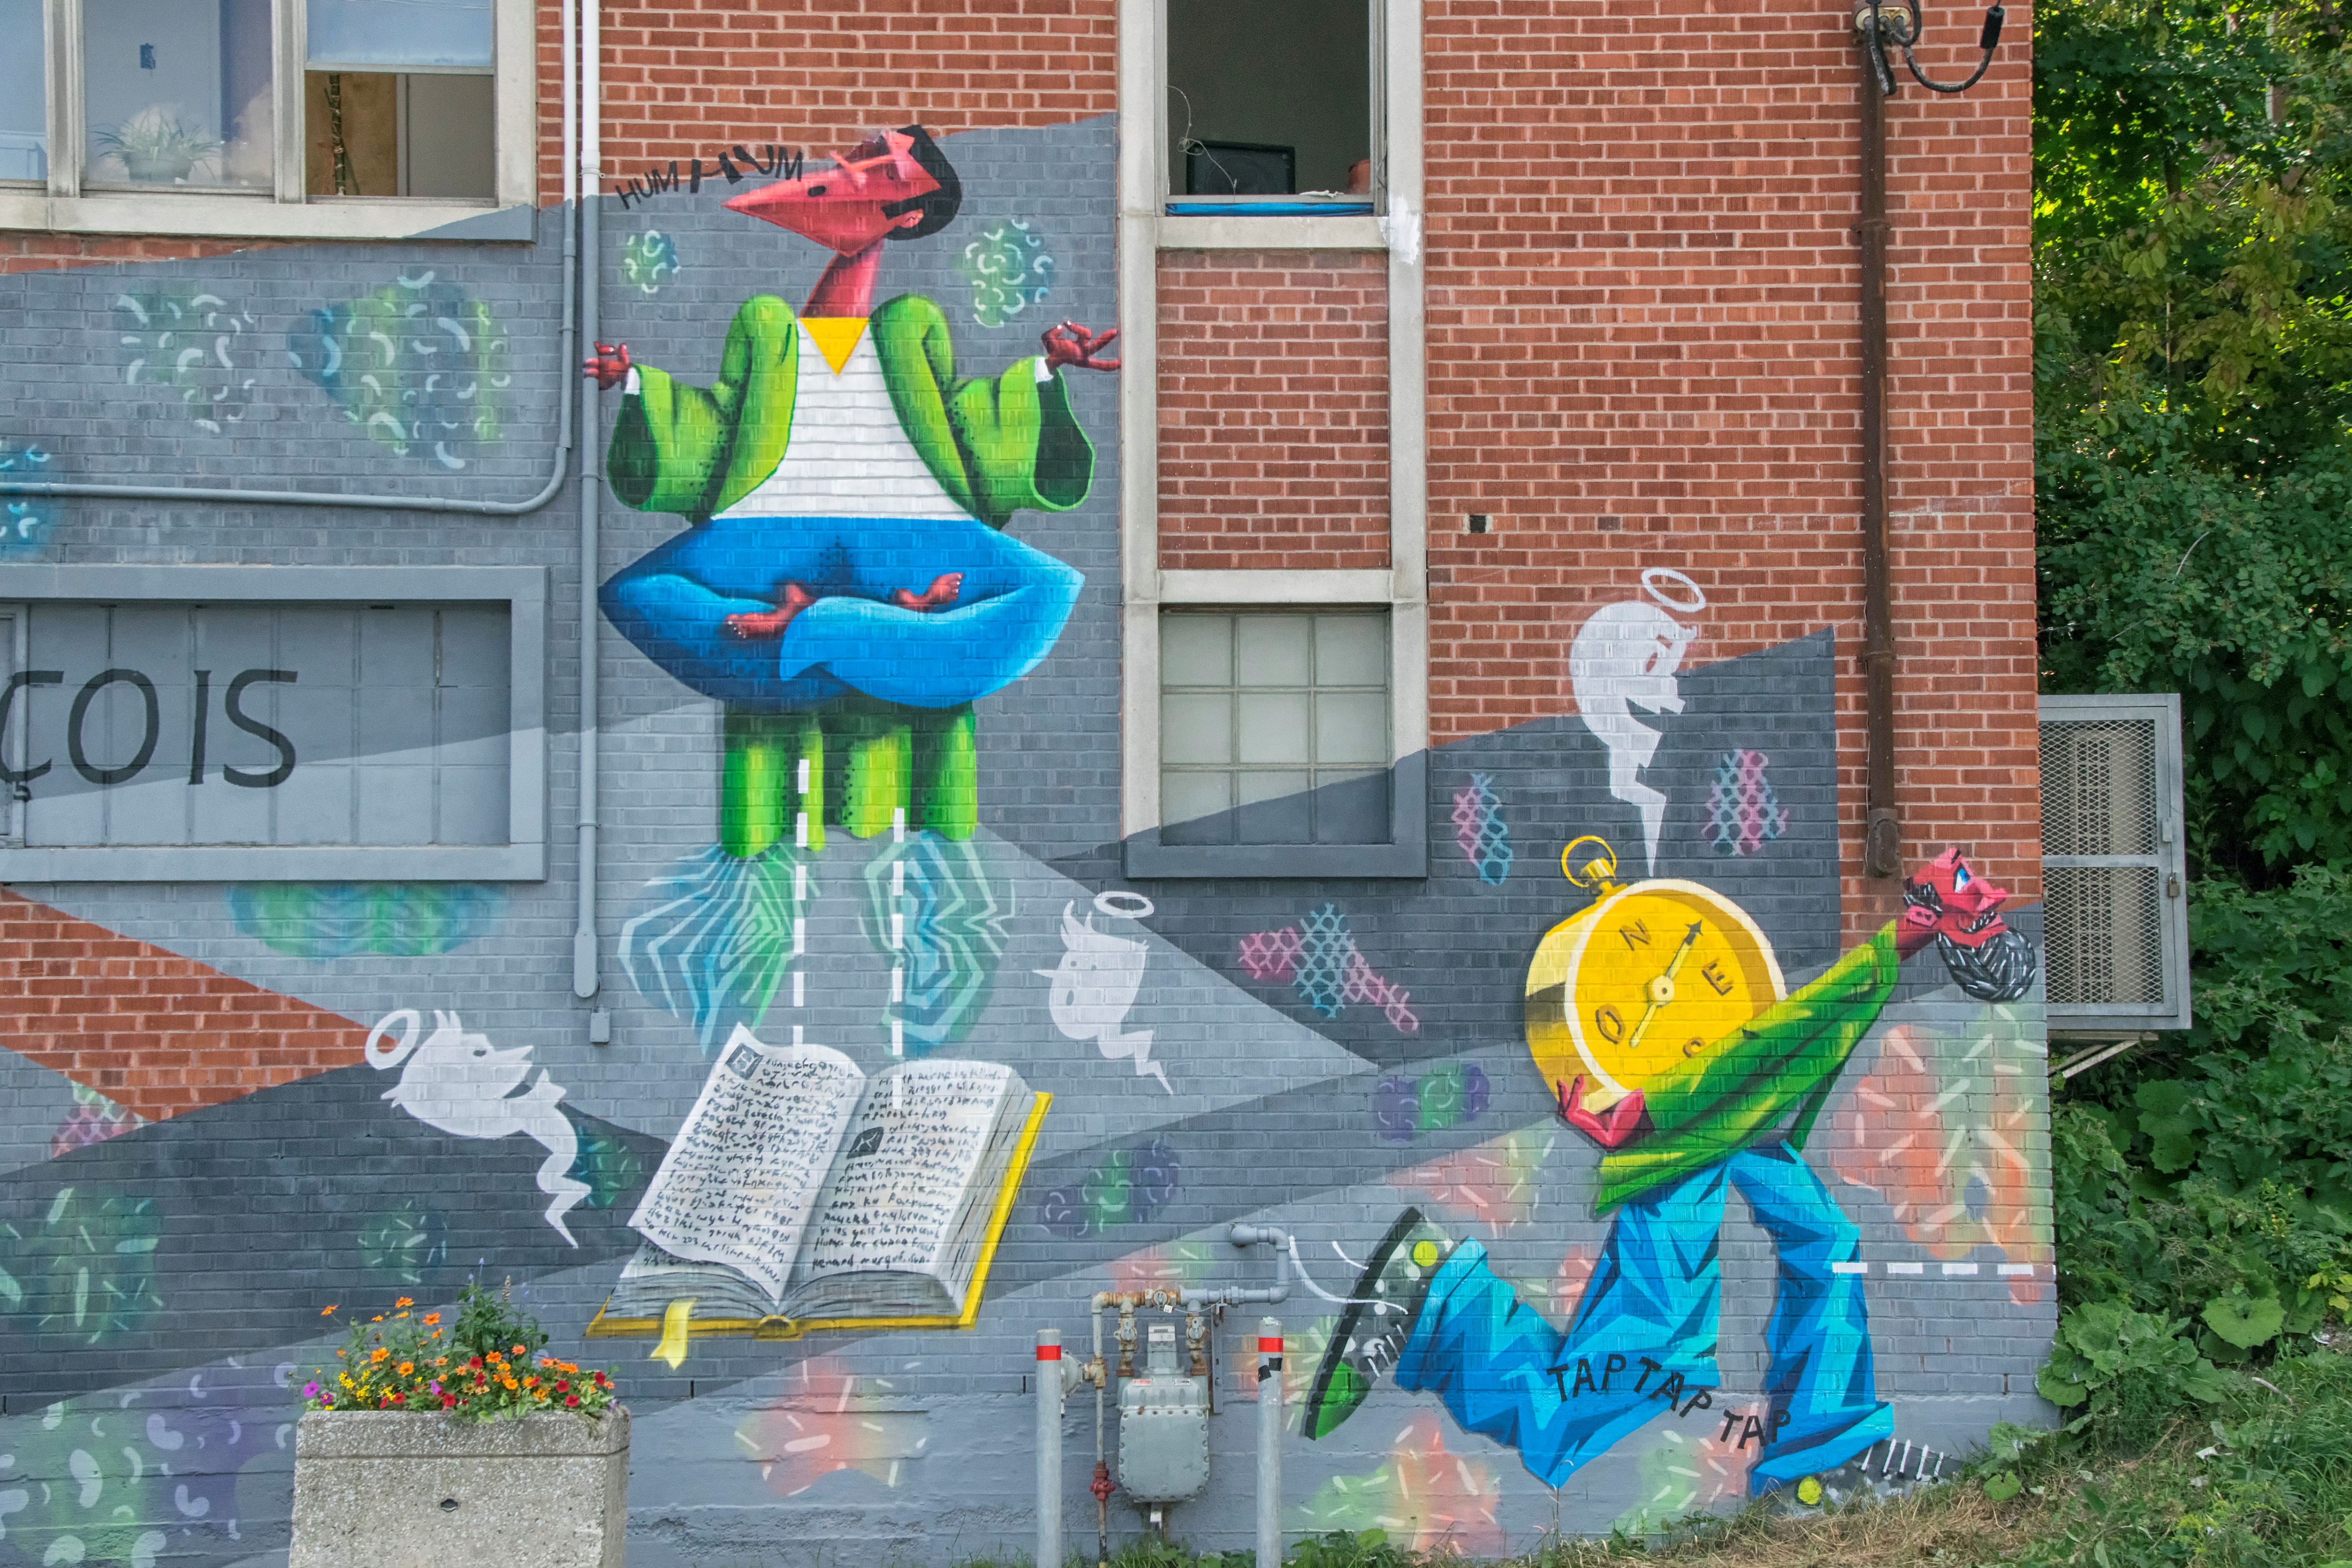
graffiti, art, canada, mural, quebec, sherbrooke